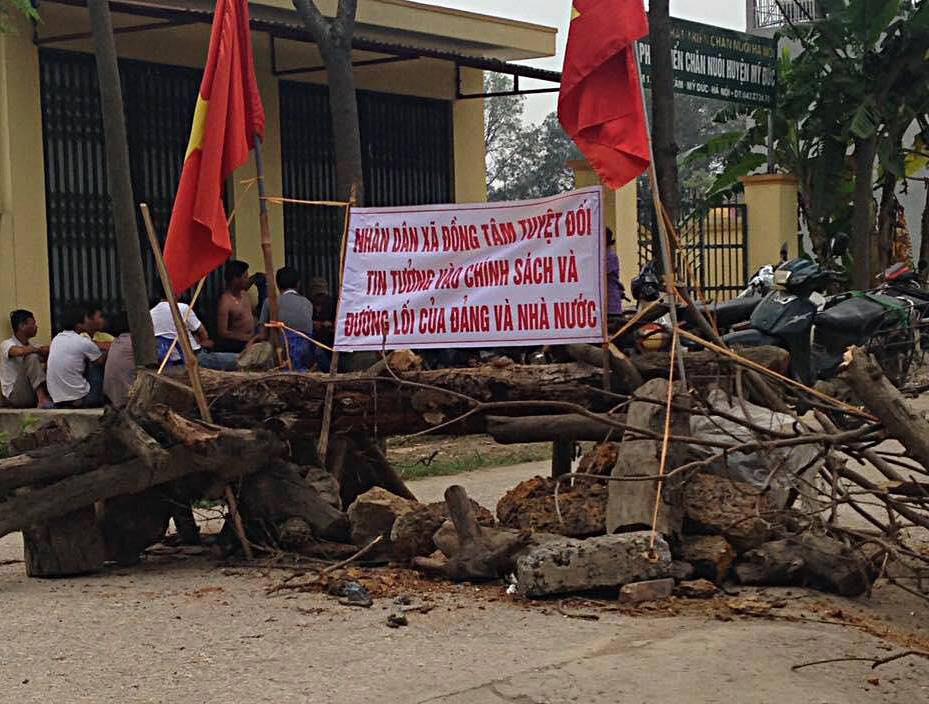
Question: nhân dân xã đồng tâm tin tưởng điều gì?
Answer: nhân dân xã đồng tâm tin tưởng chính sách và đường lối của đảng và nhà nước